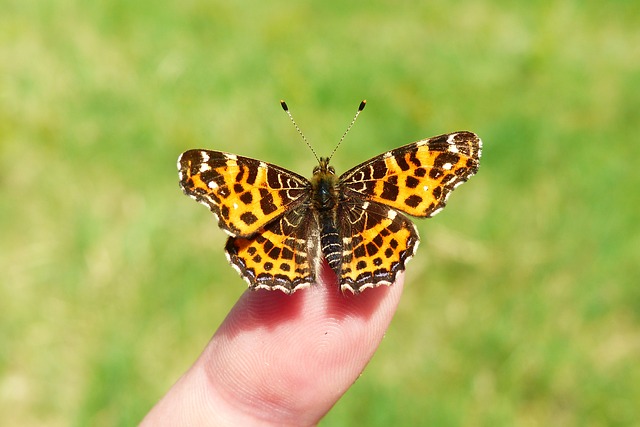
Label: farfalla